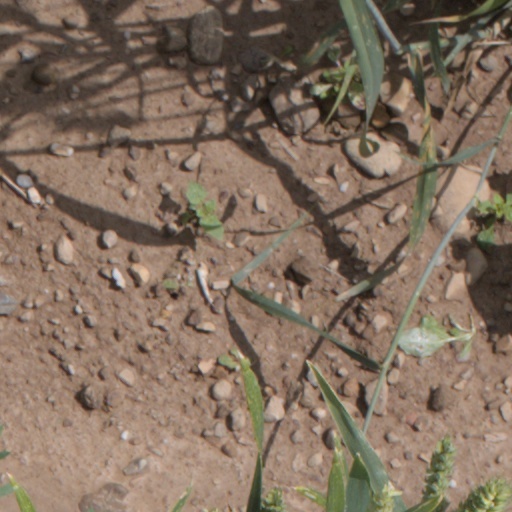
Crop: wheat